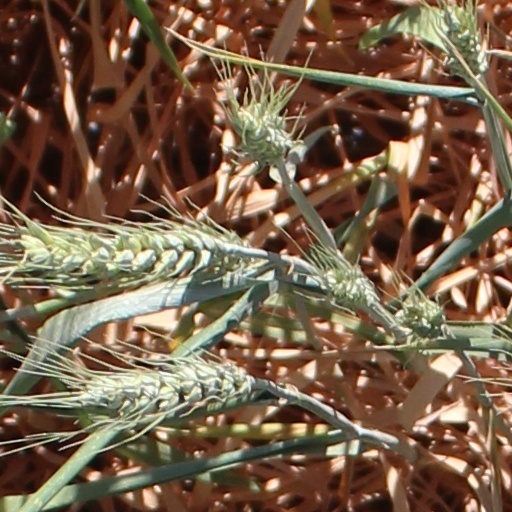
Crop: wheat